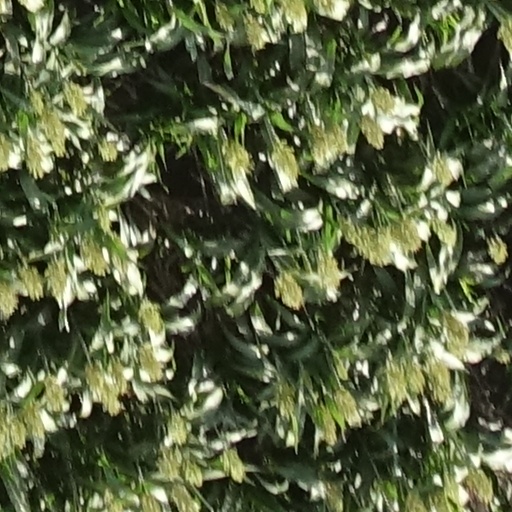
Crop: sorghum